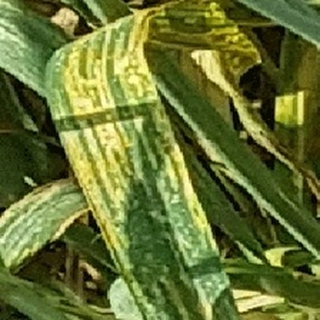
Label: wheat_yellow_rust